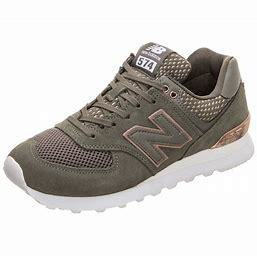
Brand: New
Model: Balance WL574